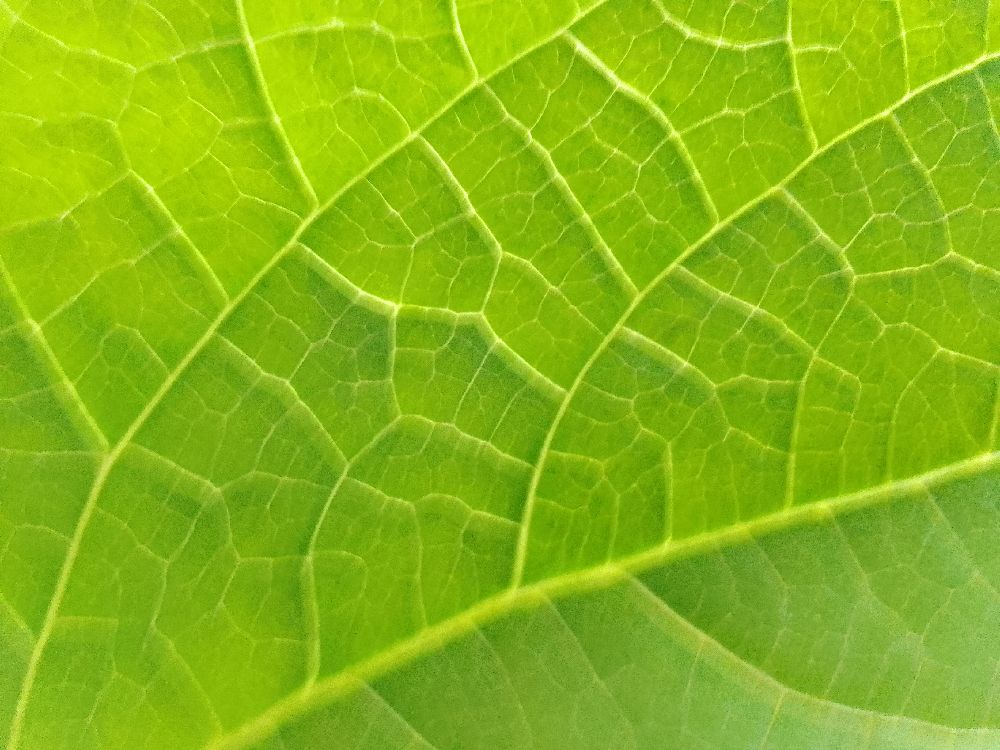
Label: healthy